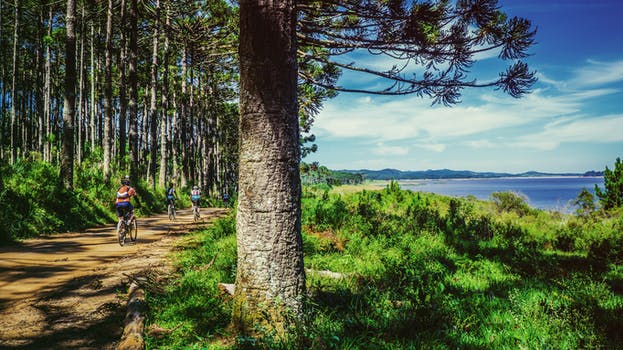
Label: No Watermark